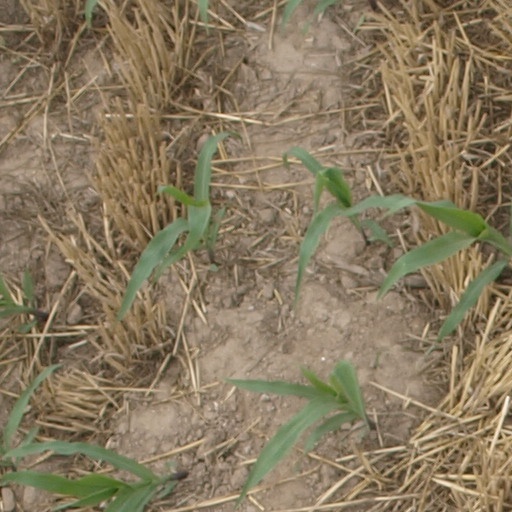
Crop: maize; corn